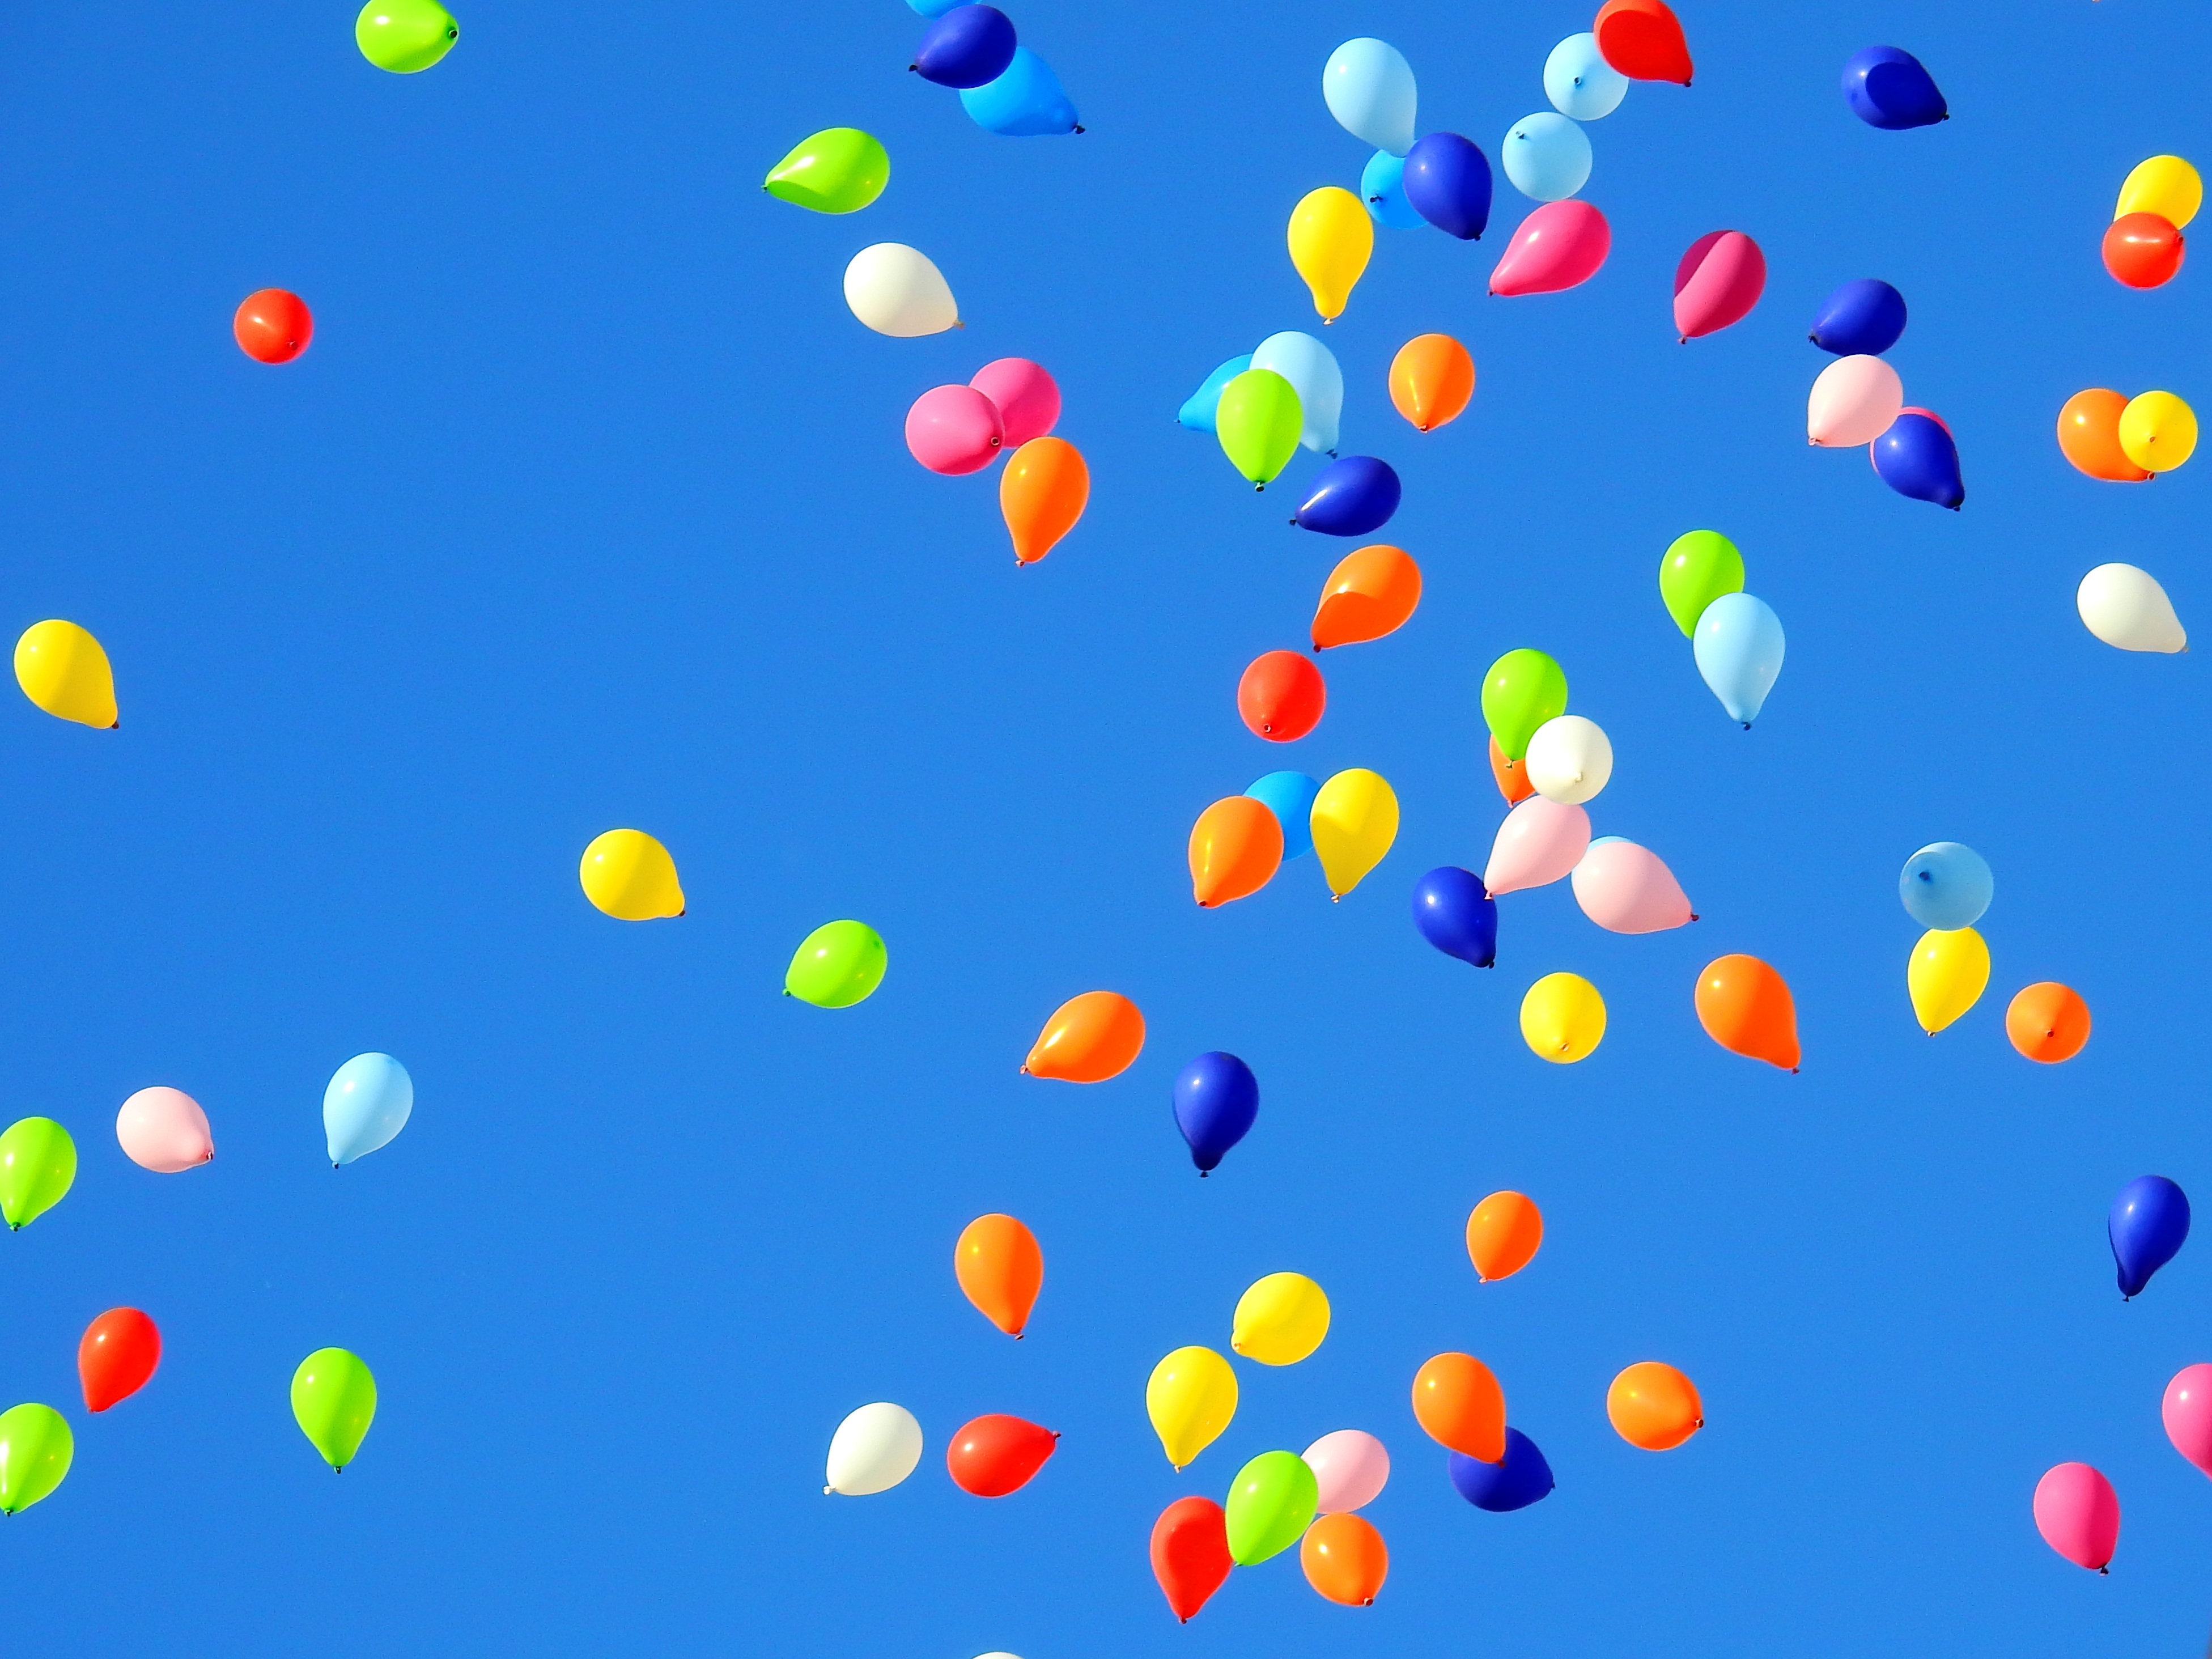
sky, petal, balloon, hot air balloon, celebration, carnival, wedding, toy, background, illustration, party, move, birthday, children's birthday, party supply